Manny Mota

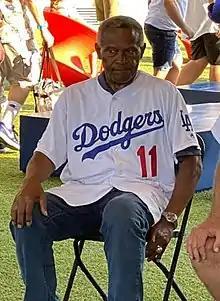
Manny Mota at a Dodger game in 2021

Mota's fame as a pinch-hitter was immortalized in the 1980 movie "Airplane!", when Ted Stryker tries to "concentrate!" on flying the plane, then hears an echo in his head (""concentrate...!""), which morphs into a baseball public address announcer intoning, "Pinch-hitting for Pedro Borbon...("Borbon")...Manny...("Manny")...Mota...("Mota")...!" (This did not occur in a real big-league game, as Mota and Borbon never played for the same major league team at the same time; however, they "did" play together for Tigres del Licey in the Dominican Republic for several winter seasons.)